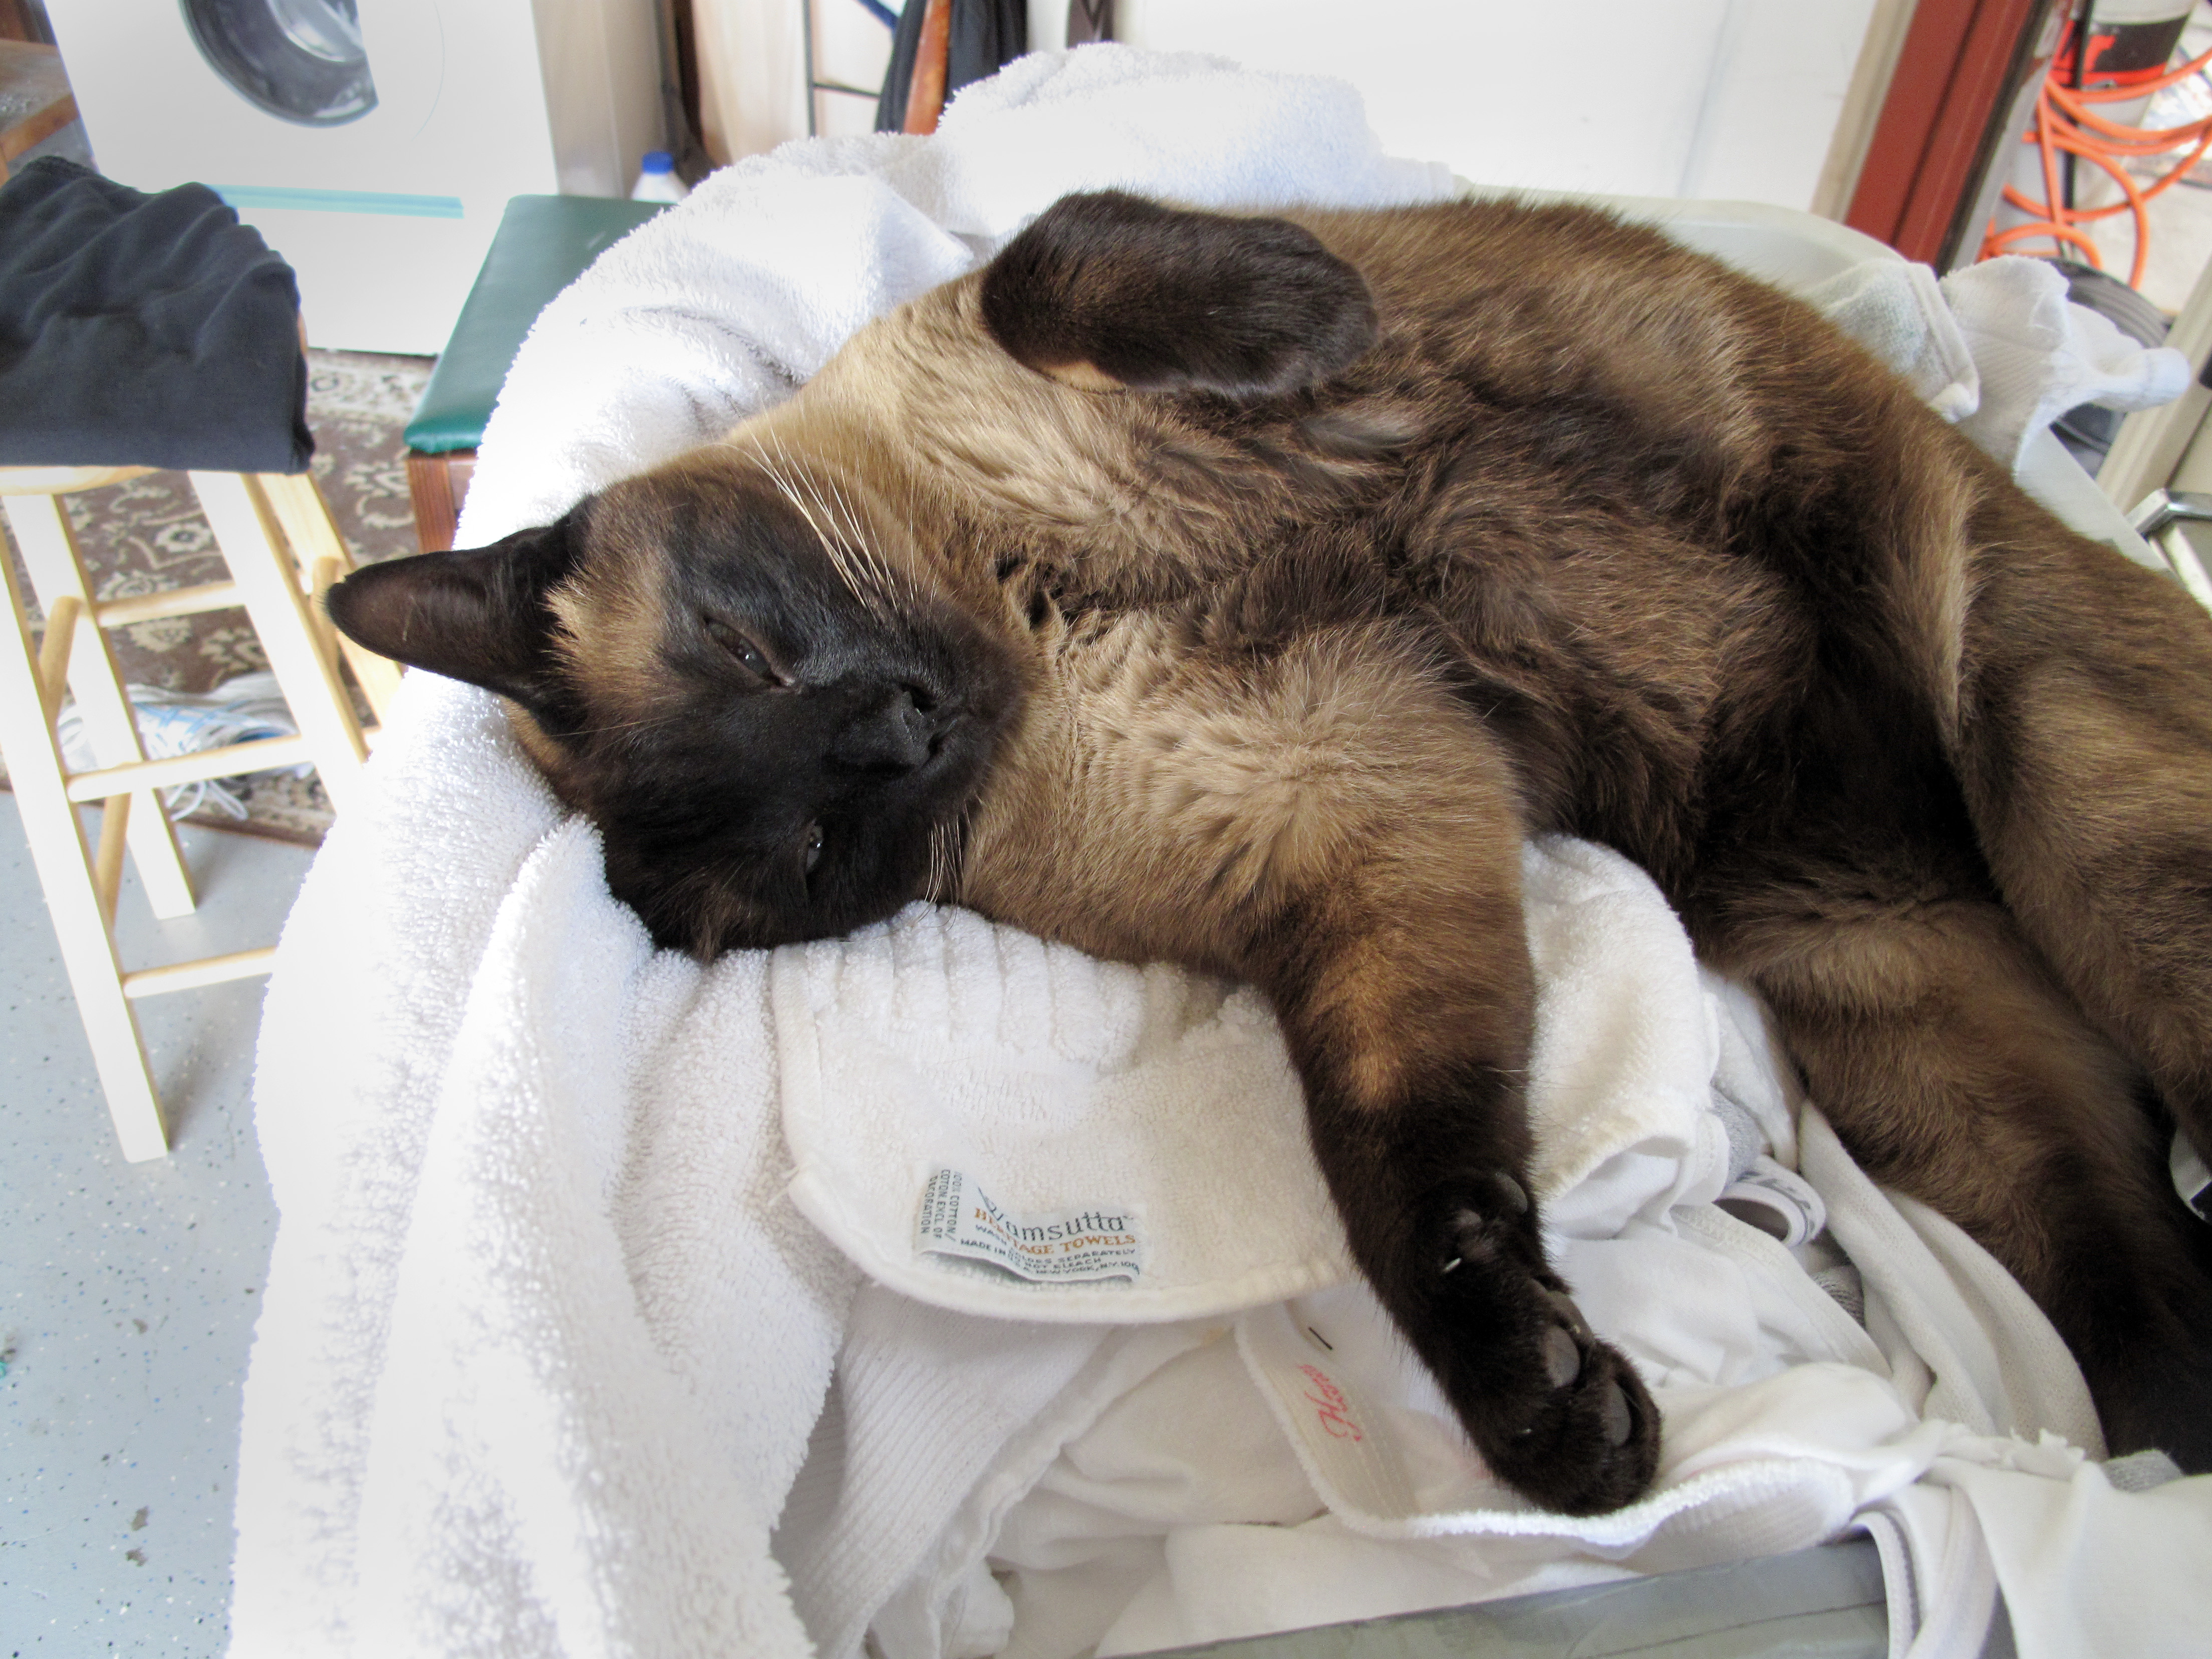
puppy, dog, cat, feline, mammal, laundry, vertebrate, akita, siamese, warmlaundry, warmwash, st bernard, animal shelter, street dog, dog like mammal, dog breed group, dog crossbreeds